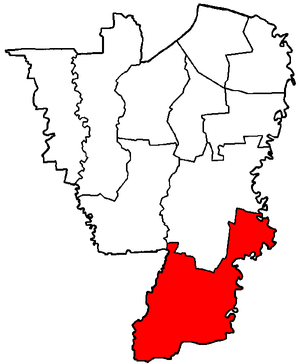
Emplacement du kecamatan de Jagakarsa à Jakarta du Sud, Indonésie